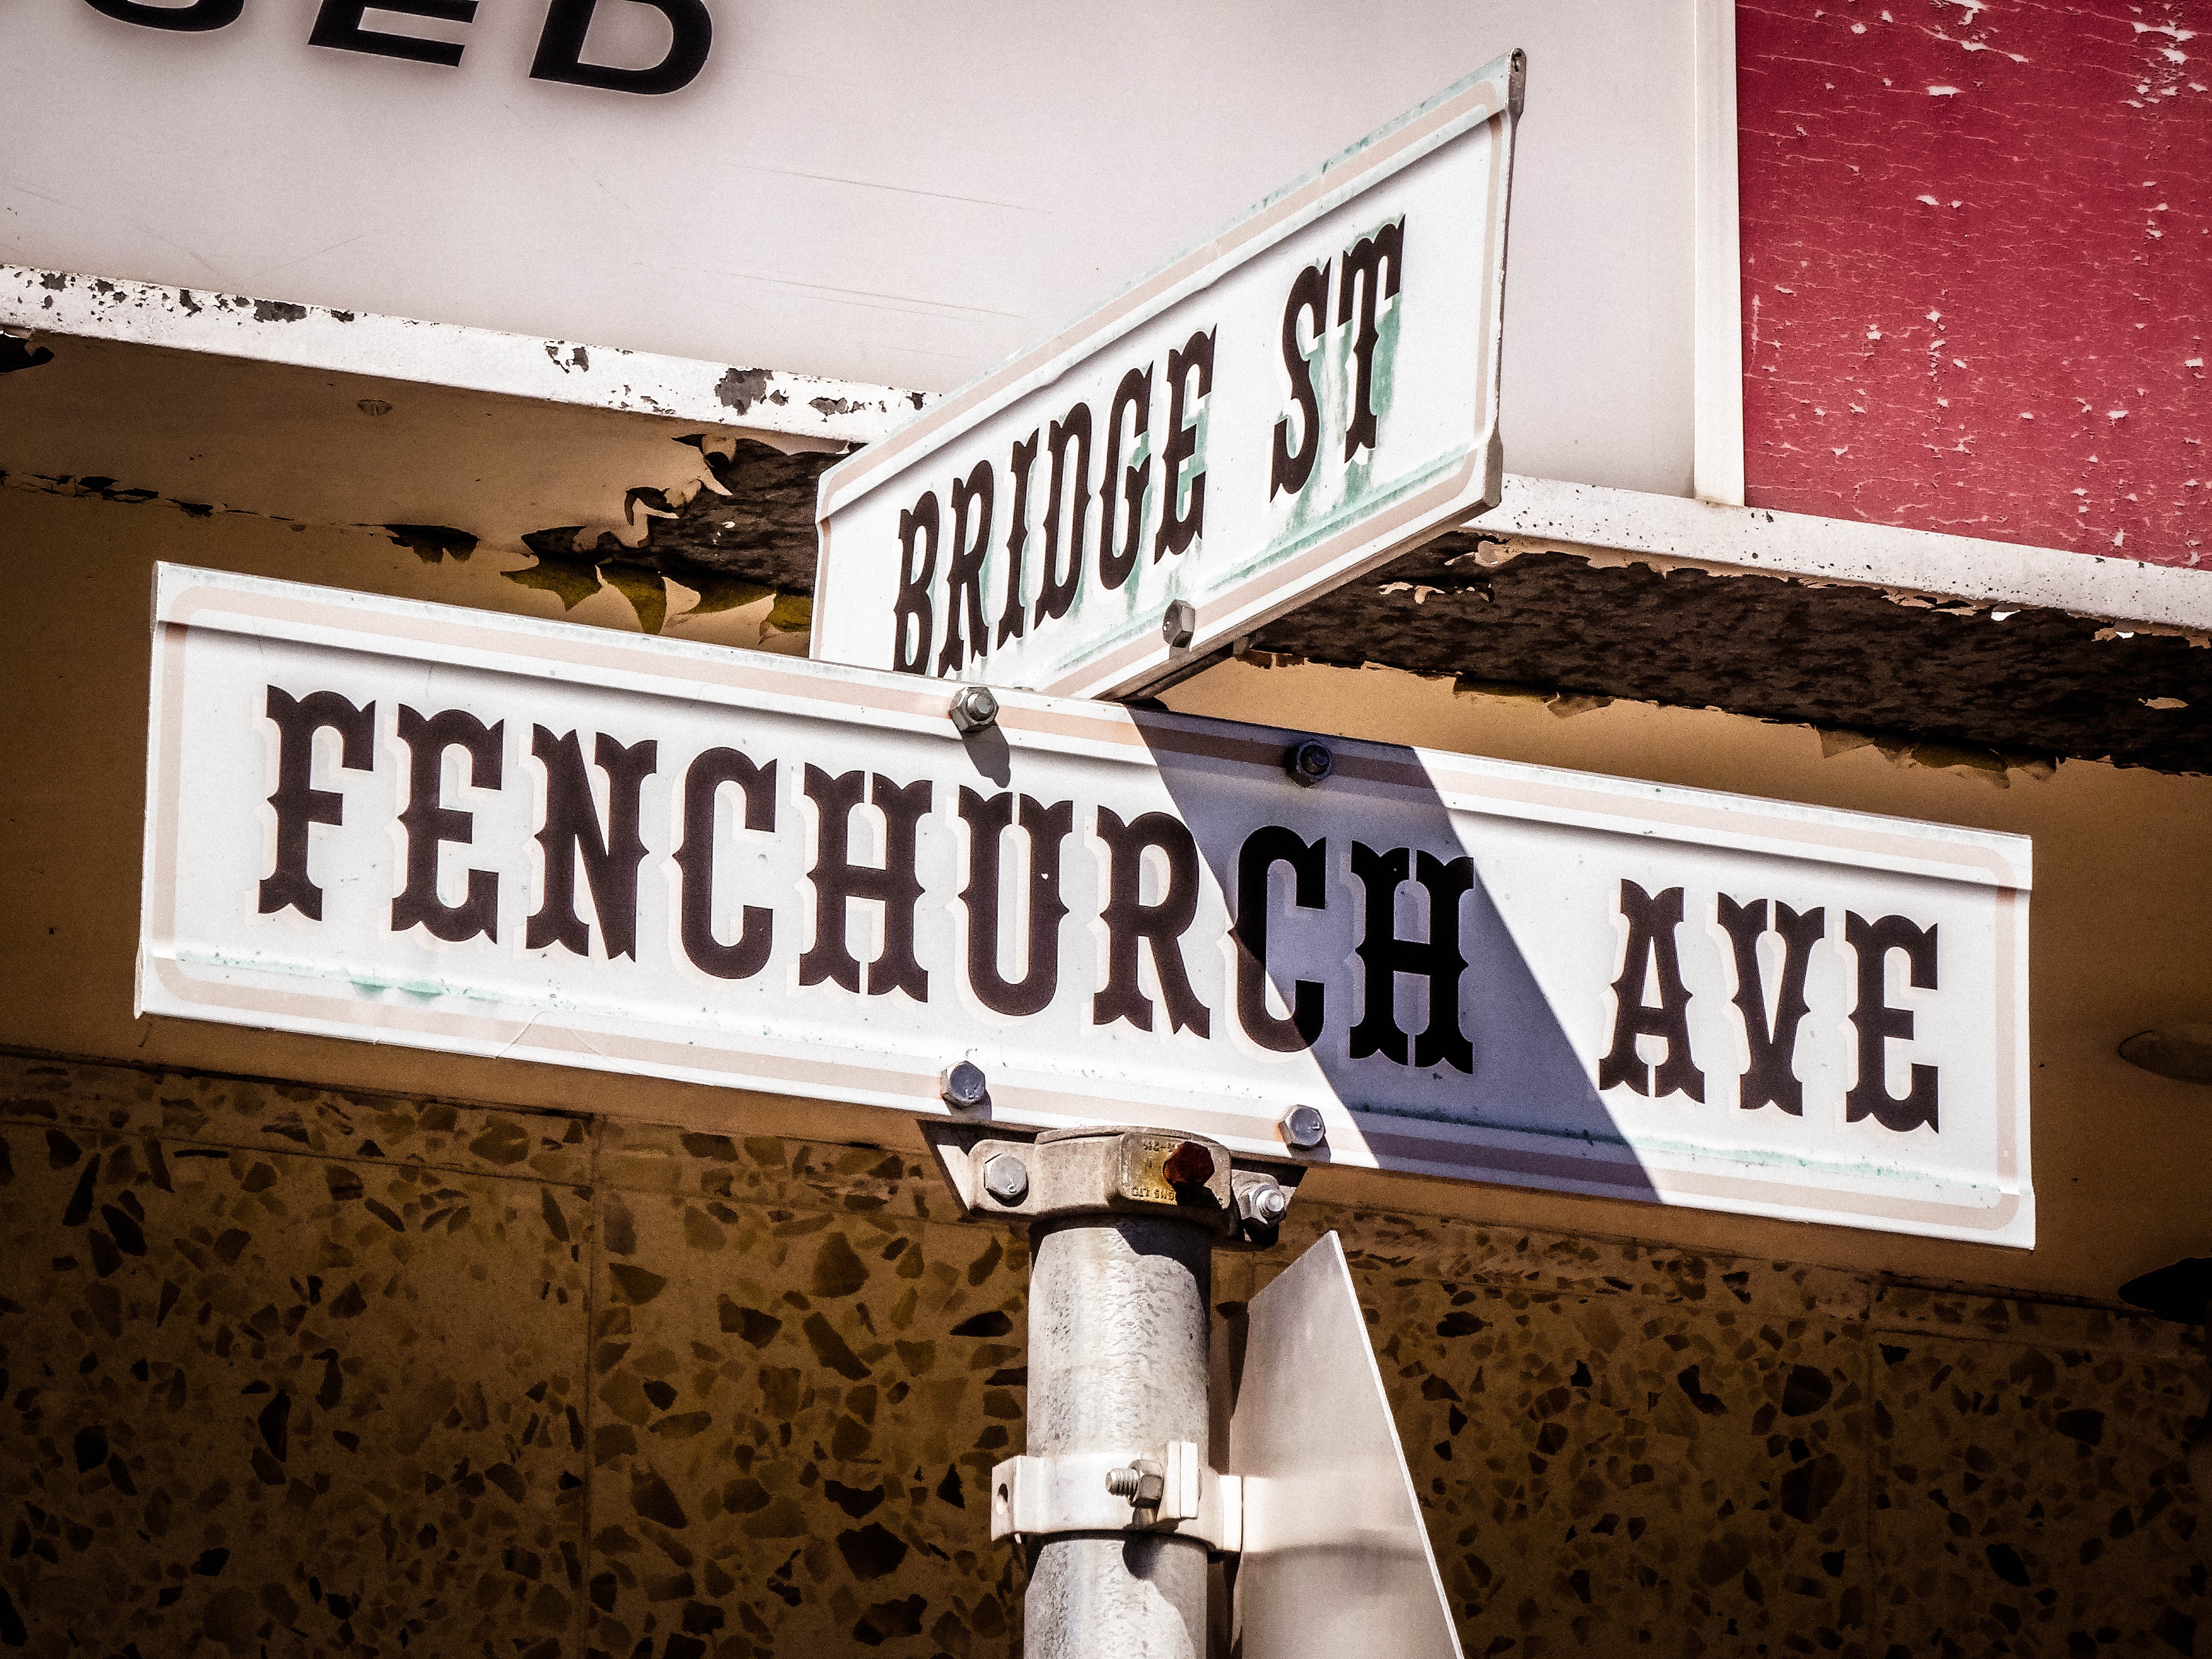
white, wall, advertising, sign, street sign, signage, design, canada, shield, shape